Music of Mesopotamia

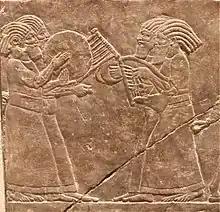
Musicians of the Assyrian army BCE. Nineveh, bas relief in Gypsum alabaster. Palace of Ashurbanipal, Nineveh.

Music played a central role in ancient Mesopotamian religion. In the Old Babylonian period ( BCE – BCE), when music was performed as part of a religious ceremony, the practitioners, known in Sumerian as gala priests, sang in a dialect of Sumerian called Emesal. There were two types of Emesal prayers, the Balag and the Ershemma, named after the instruments used in their performance (the "balag" and "shem", respectively). In some depictions of religious festivals, musicians were accompanied by dancers, jugglers, and acrobats.